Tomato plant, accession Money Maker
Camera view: vertical (180 deg); turntable rotation: 180 degrees
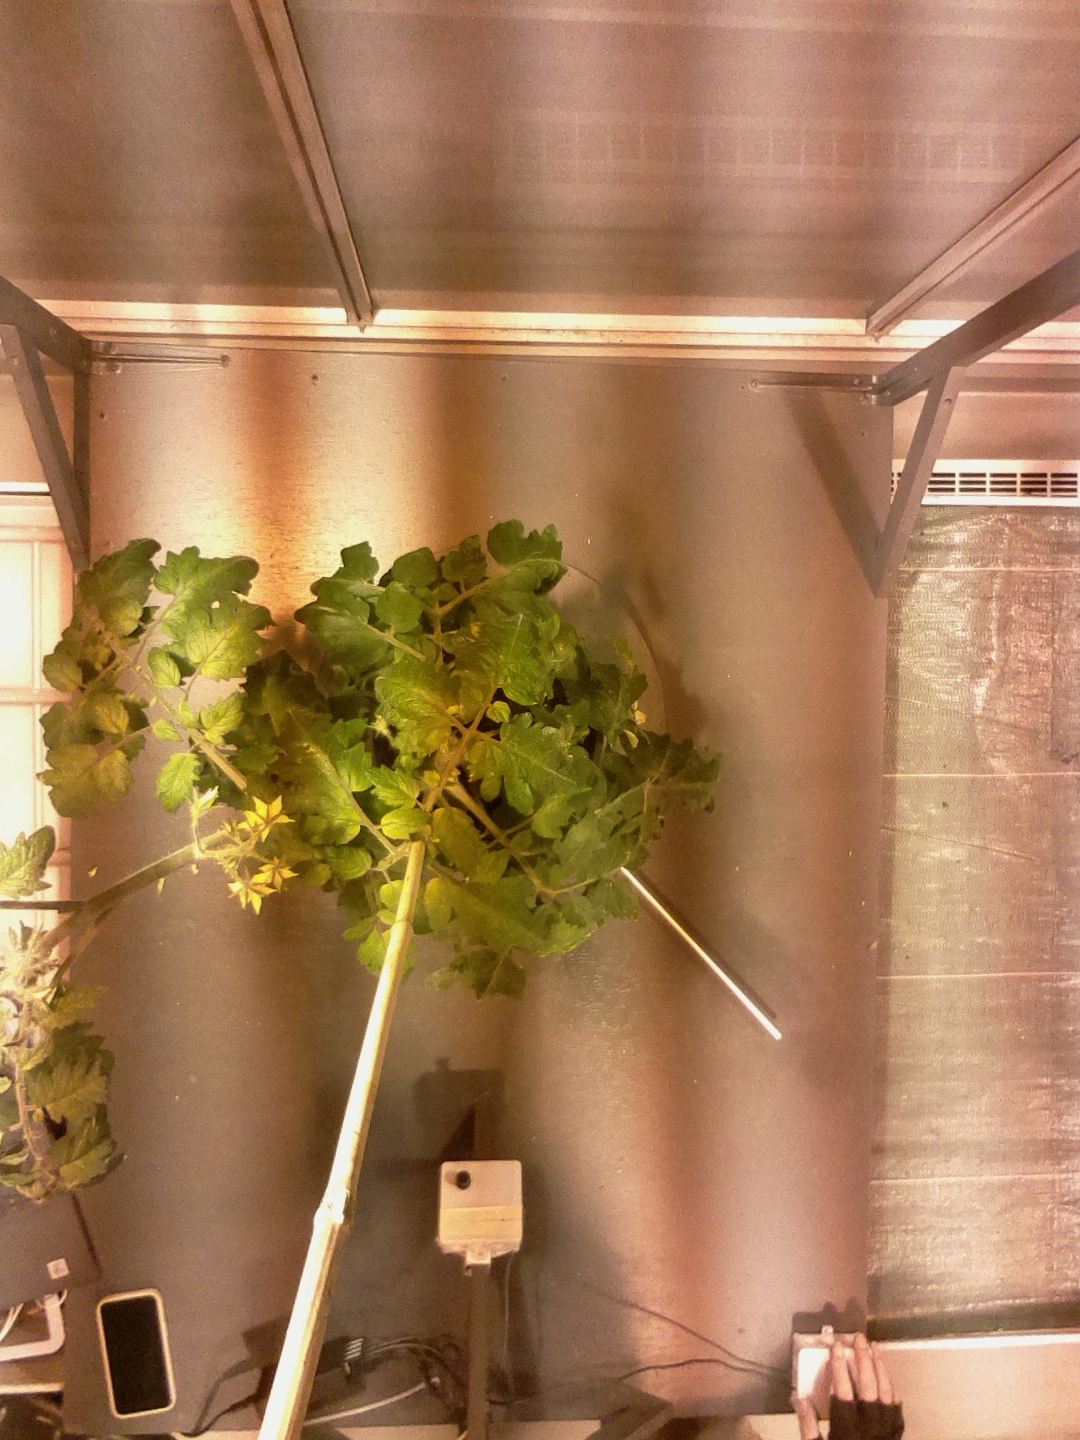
BBCH growth stage 68: Full flowering, 80%-90% of flowers open, more petals falling